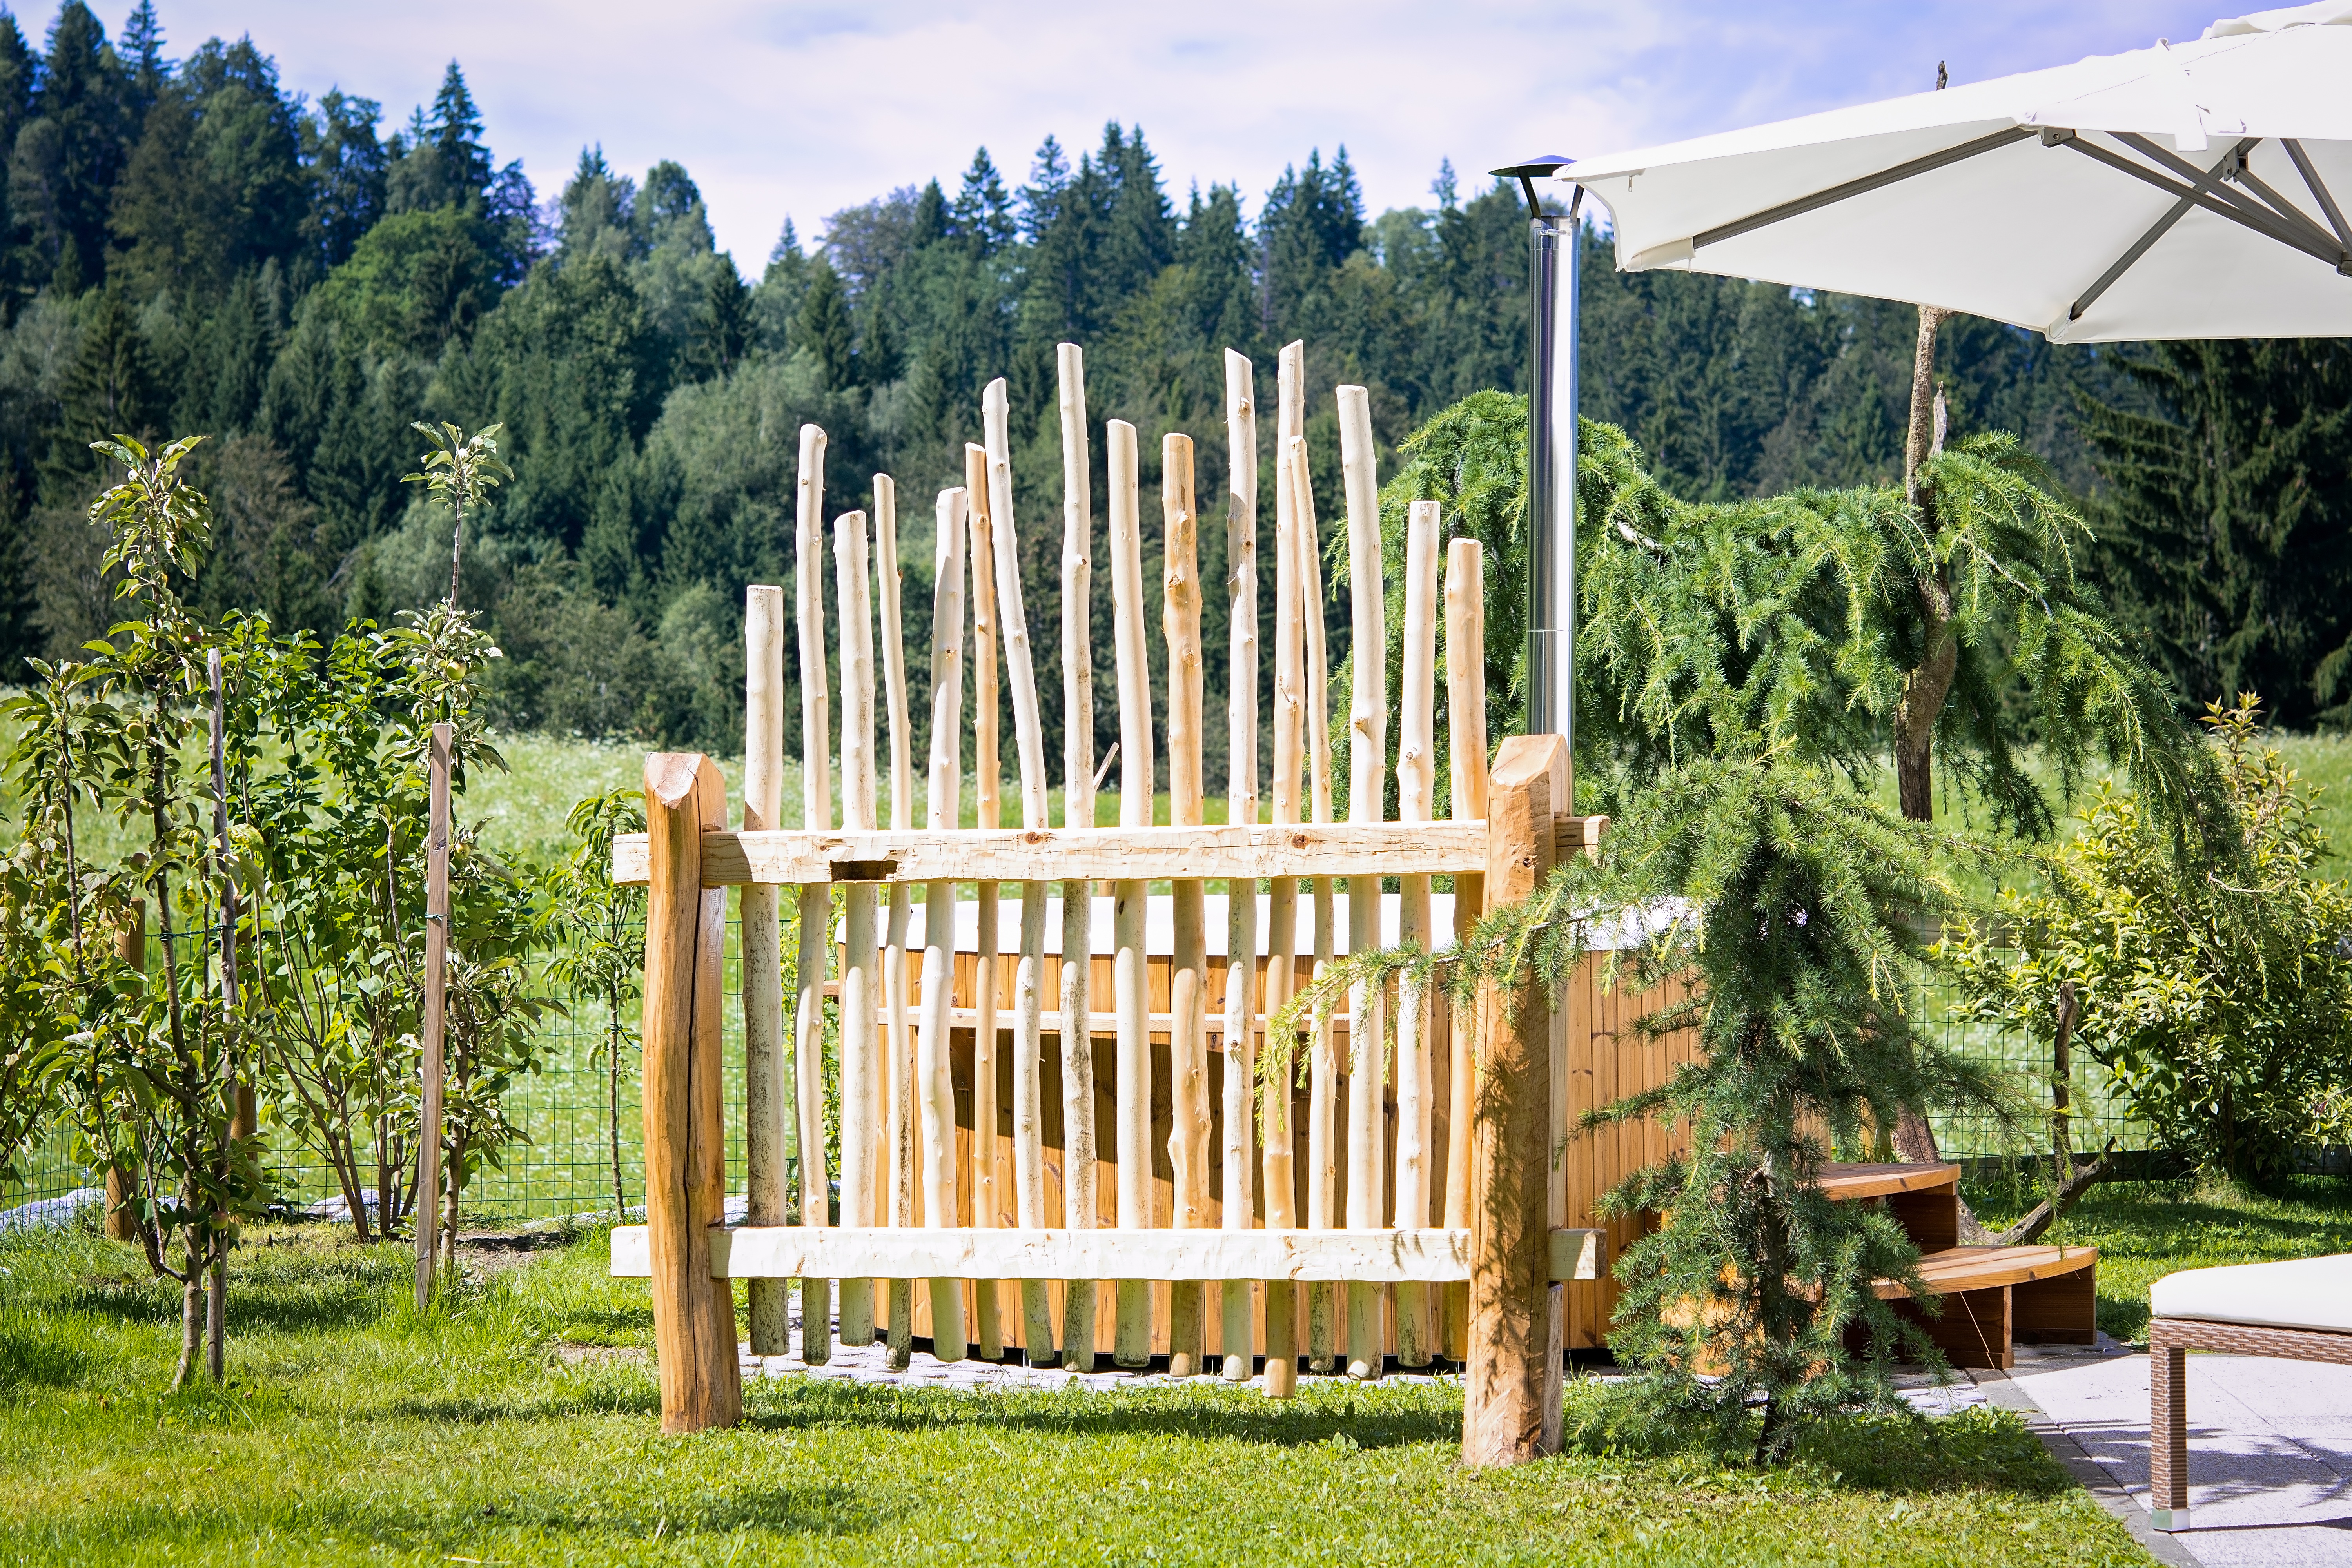
nature, fence, summer, relax, cottage, backyard, whirlpool, garden, picket fence, privacy, out, estate, recovery, at home, in the garden, hot tub, outdoor structure